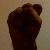
The image shows a hand gesture representing the letter 'S' in Indian Sign Language.